Ma'alot massacre

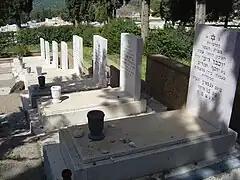
Ma'alot massacre victims in the Safed cemetery

The next day Israel Defense Forces planes bombed offices and training bases of the DFLP and PFLP. According to a BBC report, the bombing inflicted damage in seven Palestinian refugee camps and villages in southern Lebanon killing at least 27 people and leaving 138 injured.